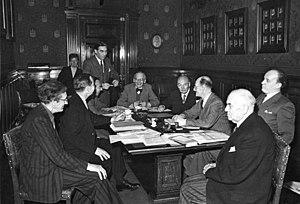
Hermann Kasack, né le 24 juillet 1896 à Potsdam et mort le 10 janvier 1966 à Stuttgart, est un écrivain et poète allemand. Il est le père du slaviste Wolfgang Kasack.
Dolf Sternberger, né le 28 juillet 1907 à Wiesbaden, mort le 27 juillet 1989 à Francfort-sur-le-Main est un journaliste puis professeur de philosophie, sociologie, littérature et sciences politiques à l'Université de Heidelberg. Il est l'un des fondateurs de la science politique allemande.